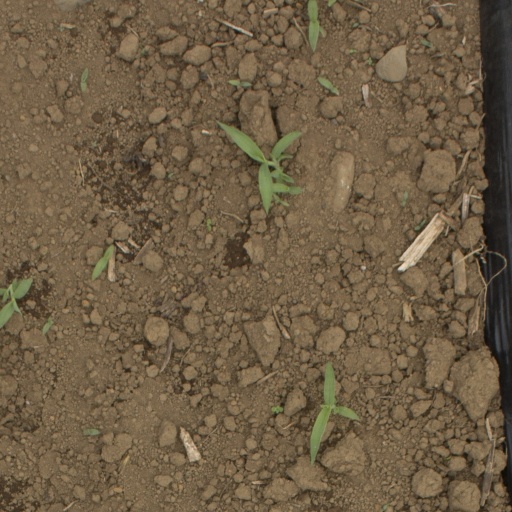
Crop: Jerusalem artichoke